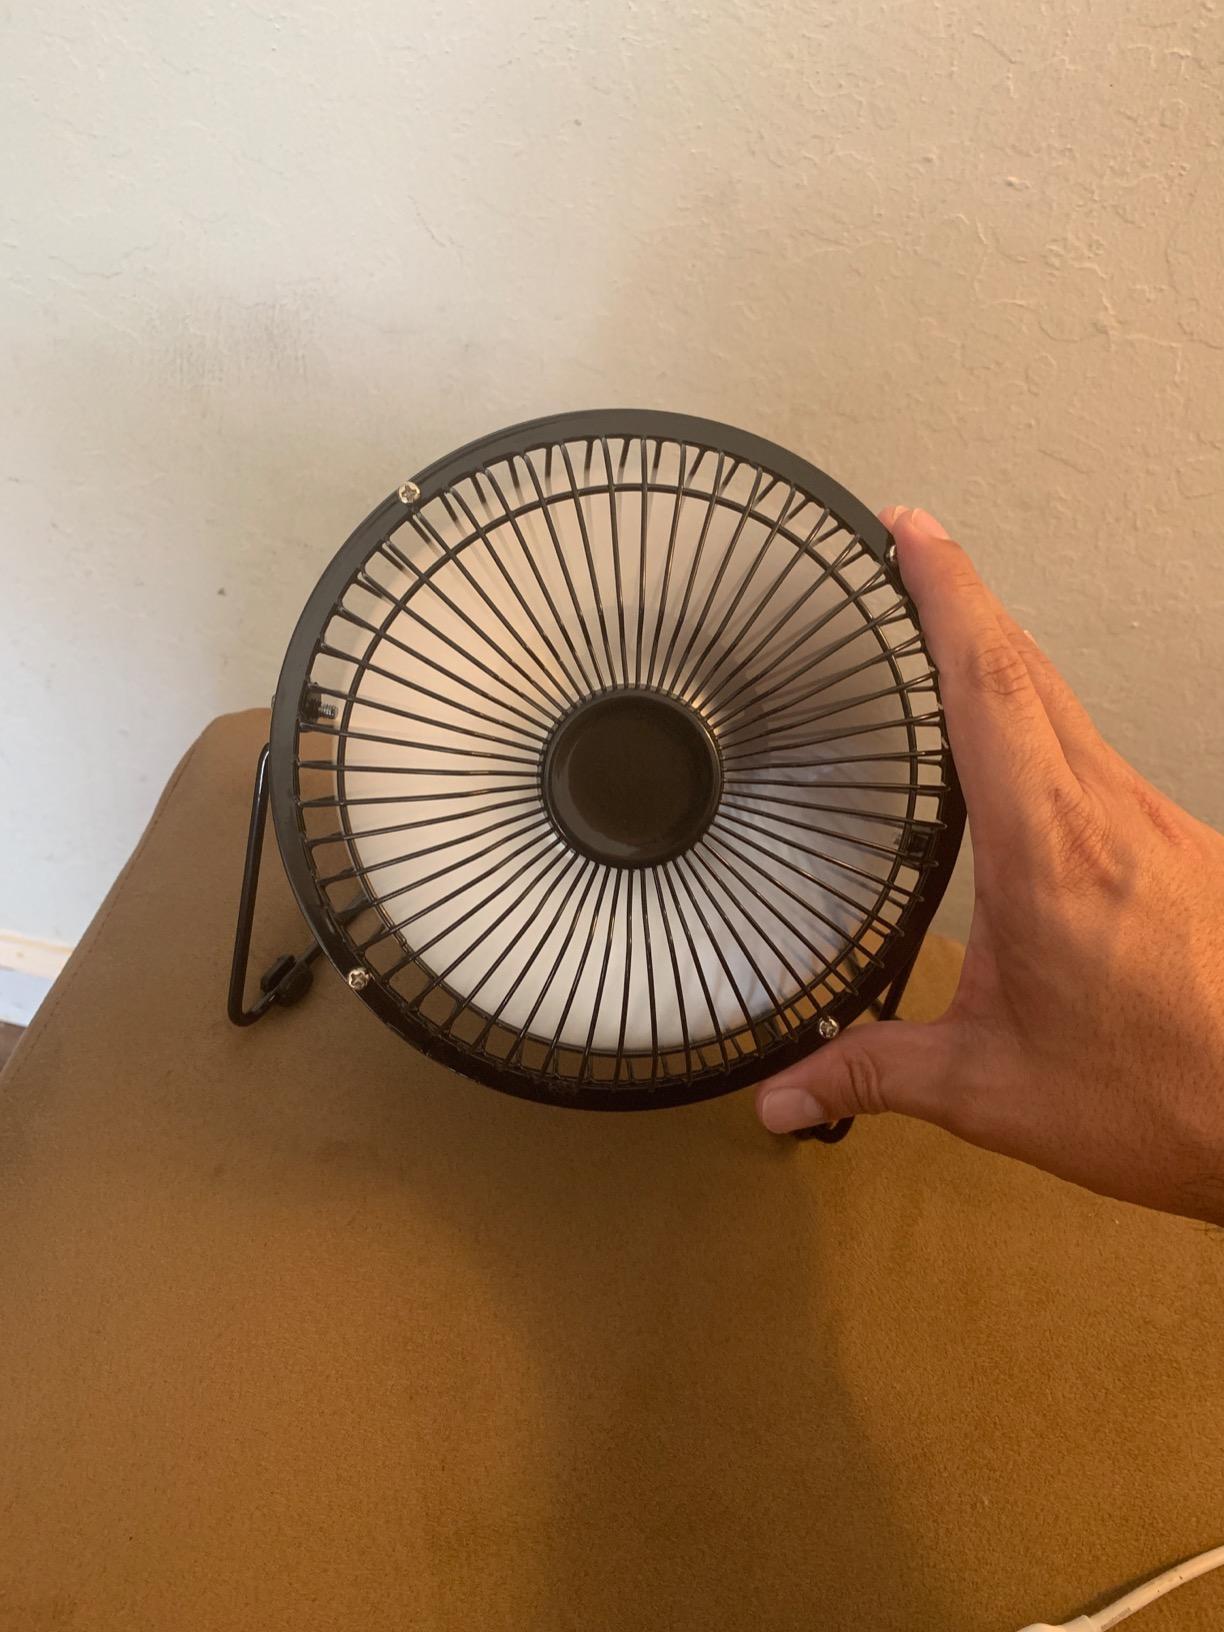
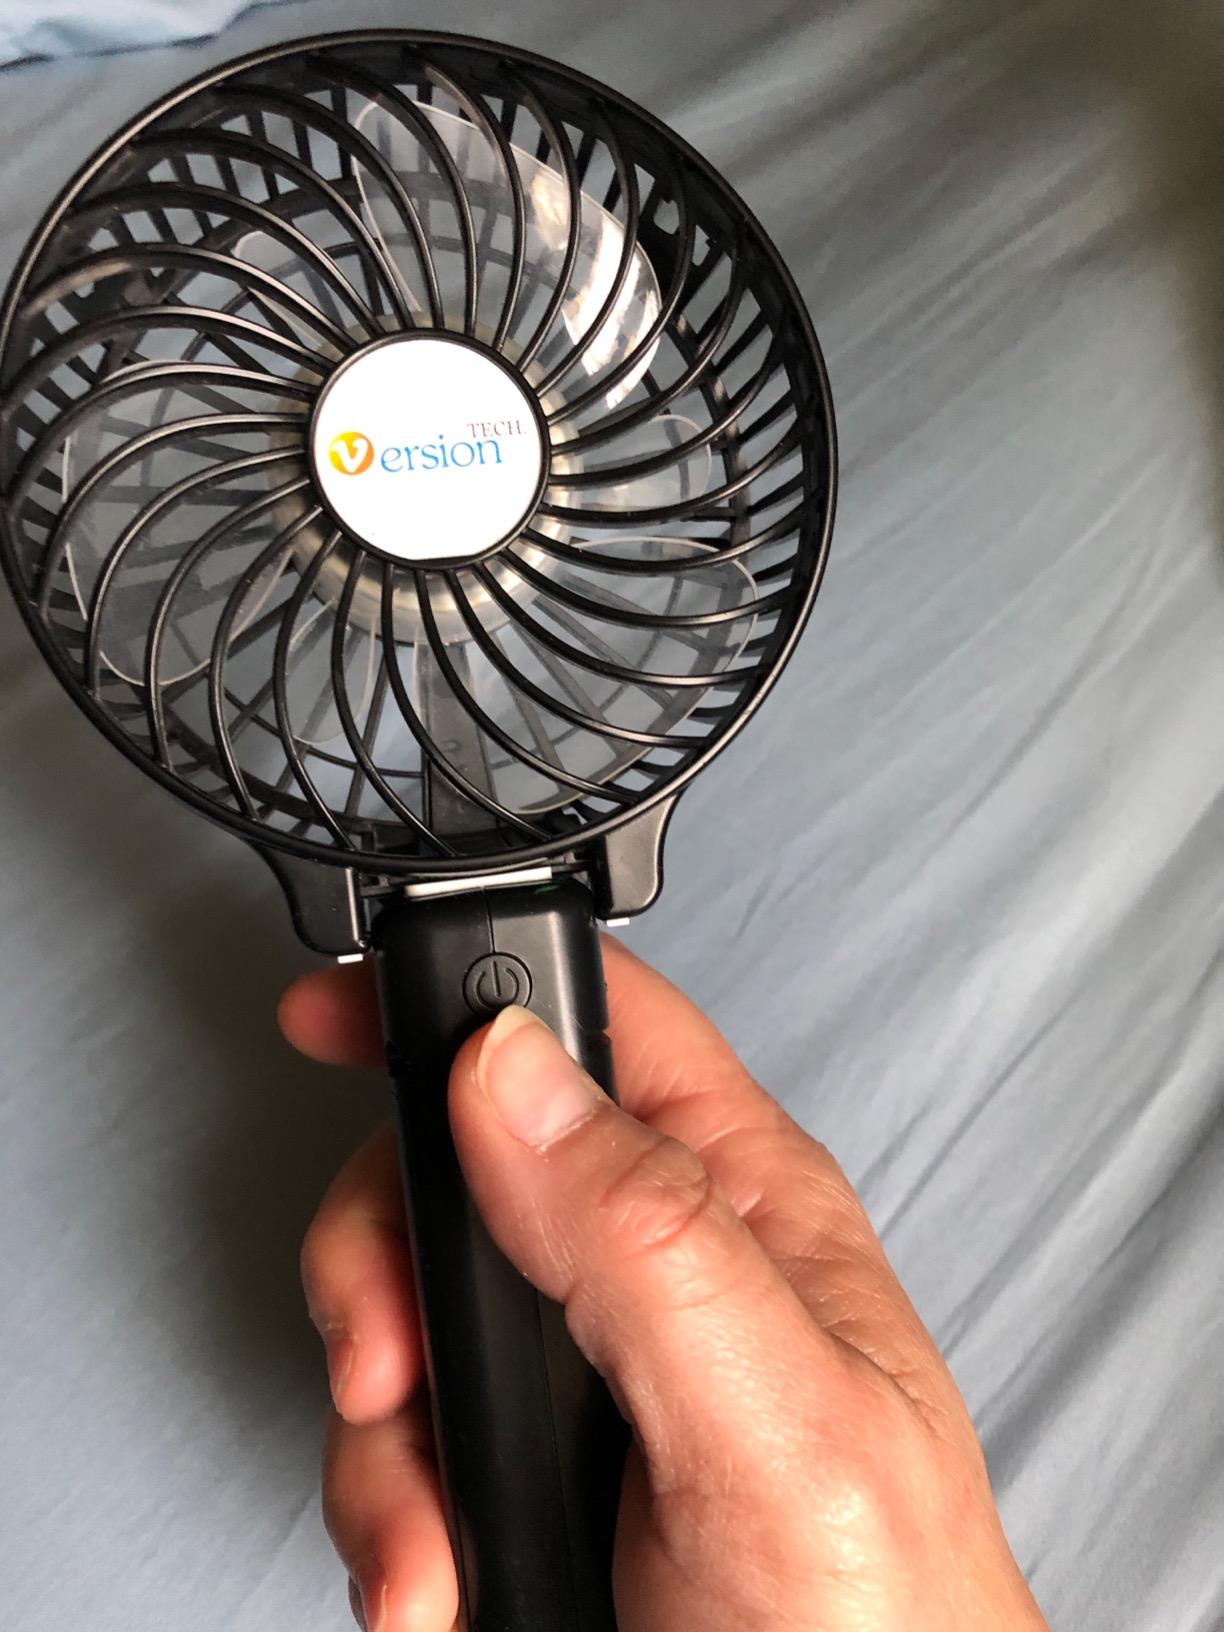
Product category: fan
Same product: no